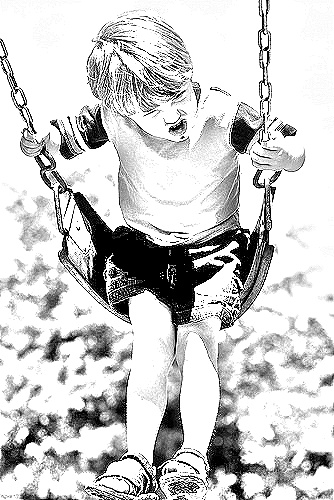
Portrait style: Sketch Portrait